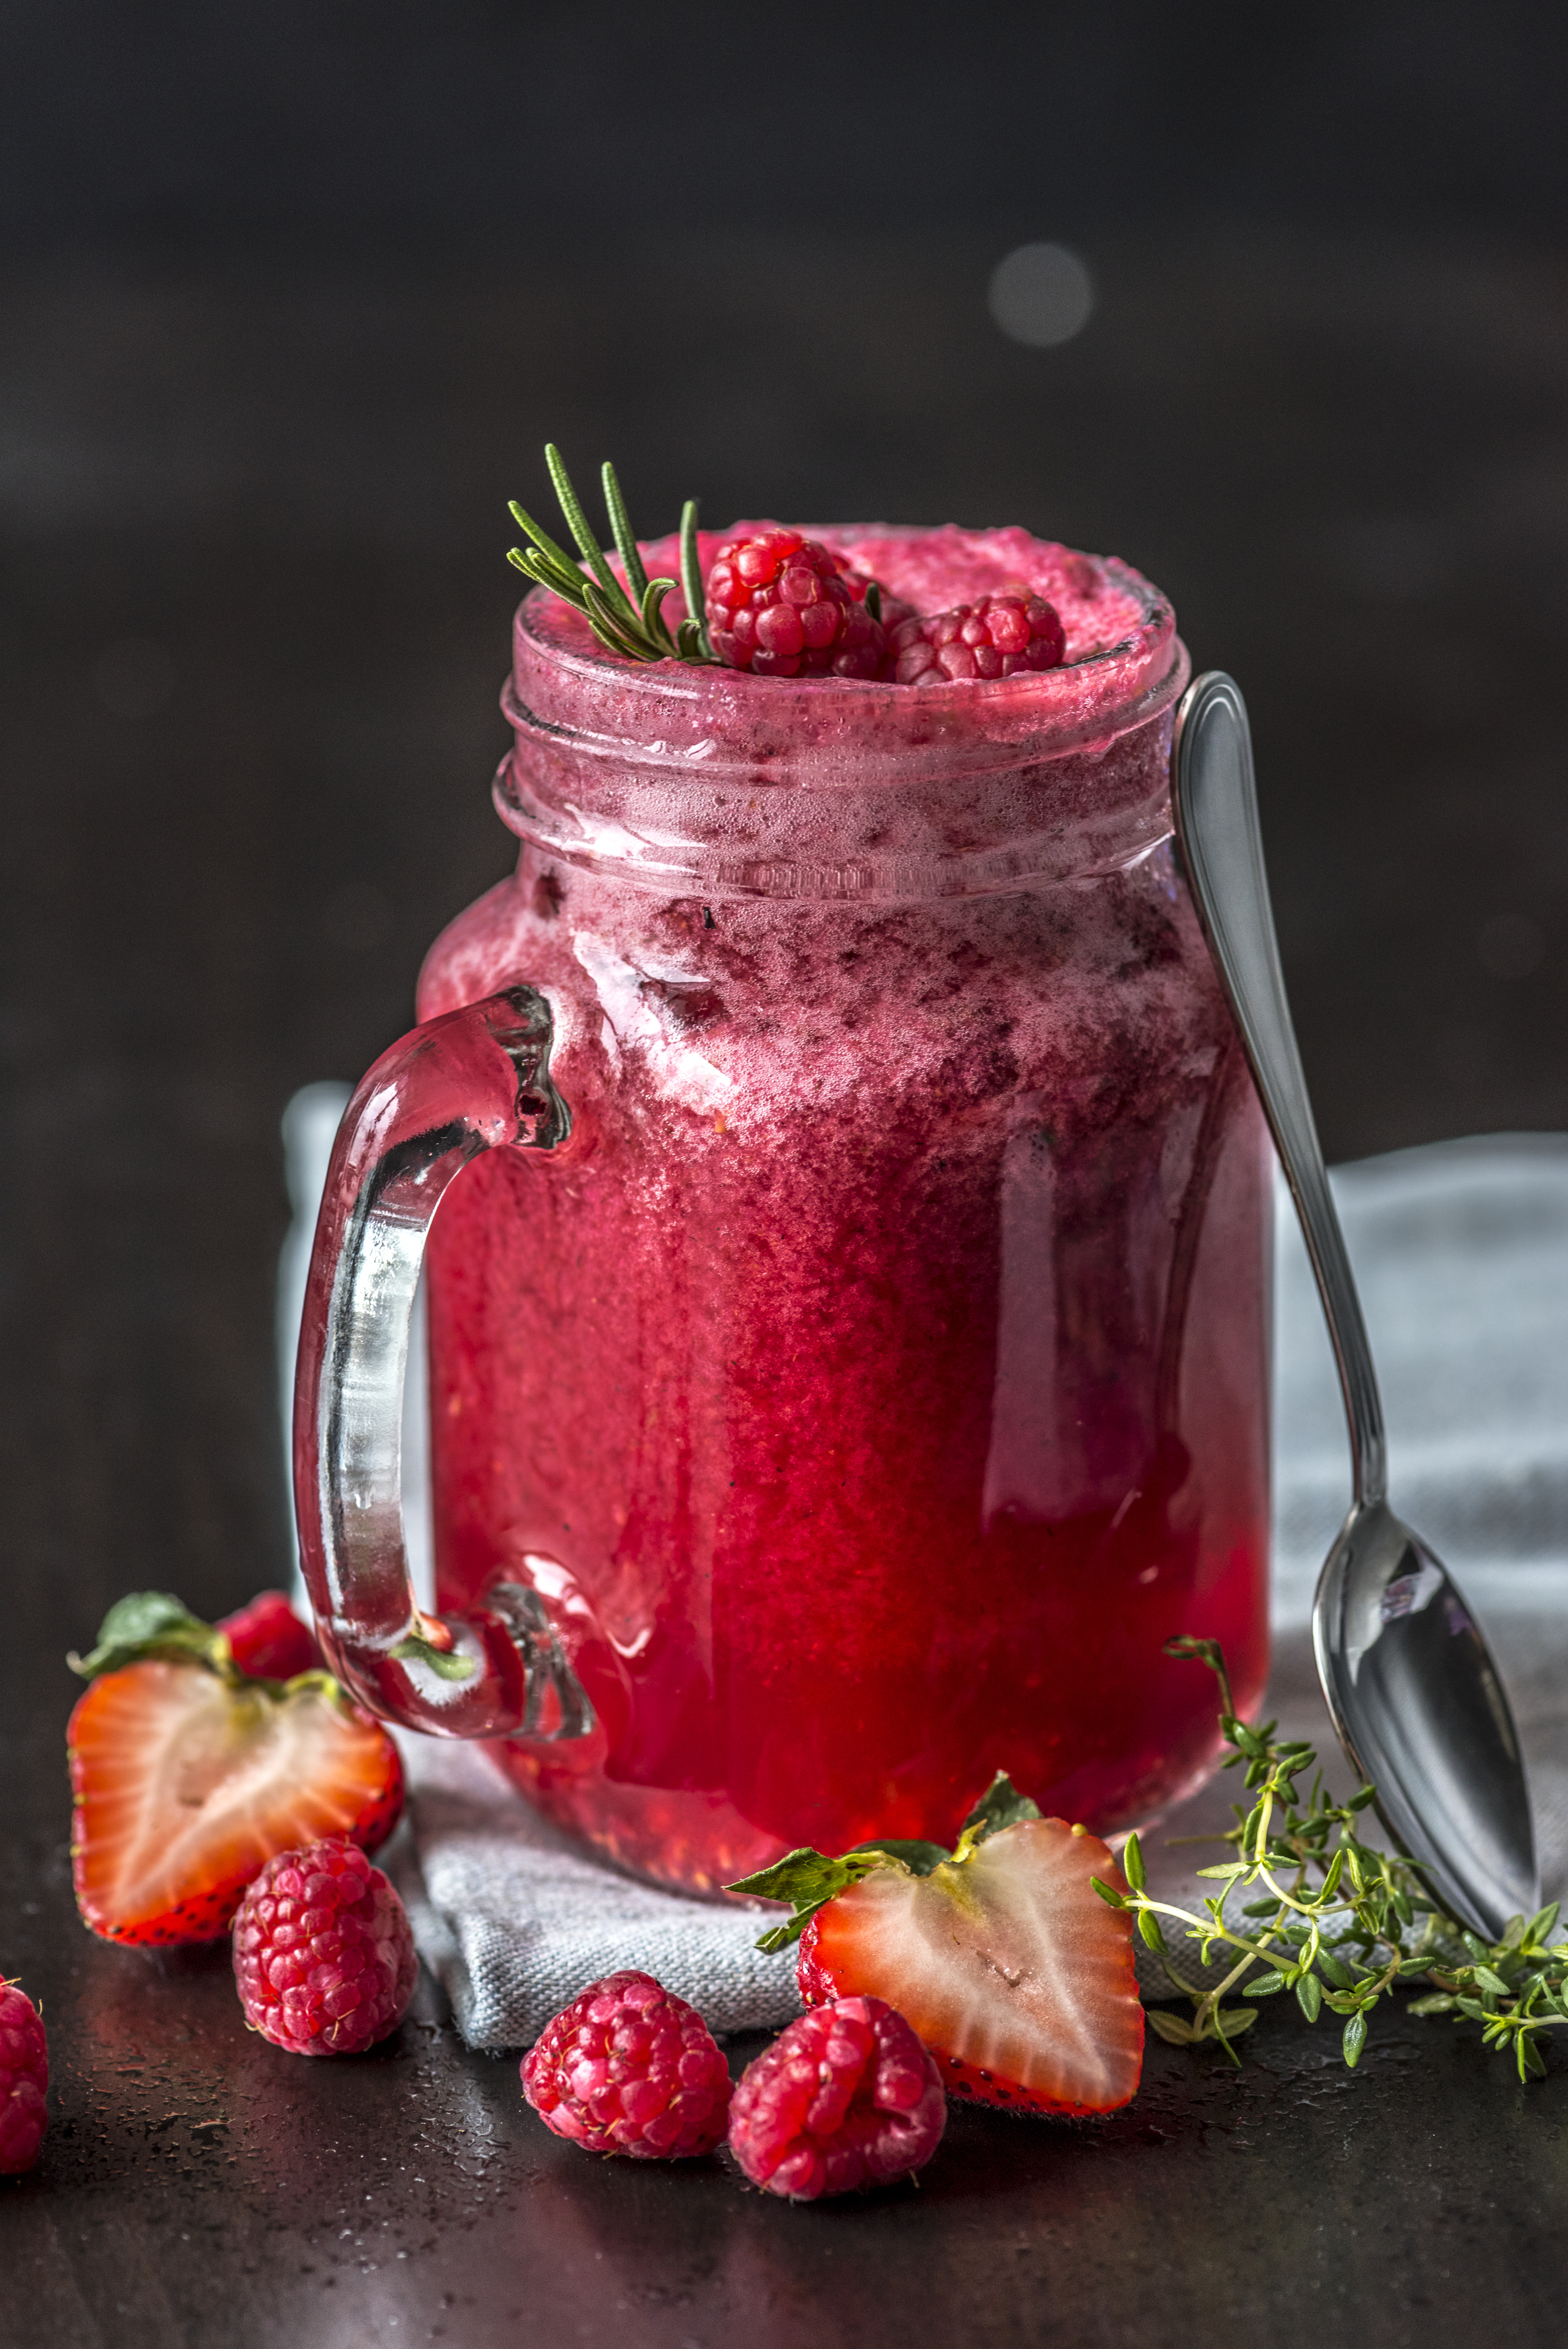
berry, beverage, black background, closeup, cold, cool, drink, drinking, food, food photography, frappe, fresh, freshness, fruit, glass, healthcare, healthy, herbs, juice, macro, menu, mixed berry, natural, nutrients, nutritious, organic, recipe, red, refreshing, refreshment, rosemarry, shake, smoothie, strawberry, summer, sweet, wallpaper, wellbeing, wellness, strawberries, raspberry, blackberry, ingredient, strawberry juice, non alcoholic beverage, health shake, shrub, plant, cuisine, dish, produce, superfood, dessert, still life photography, Aguas frescas